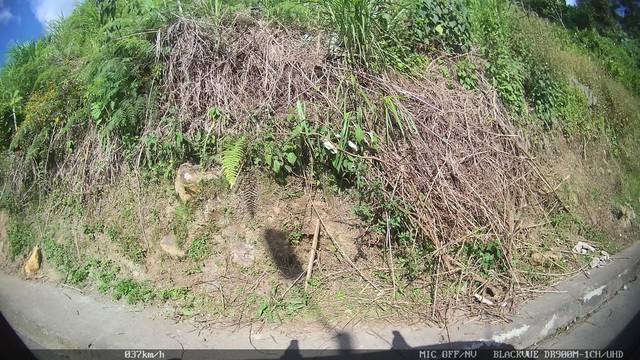
Region: Colombia
Coordinates: 5.052, -75.503